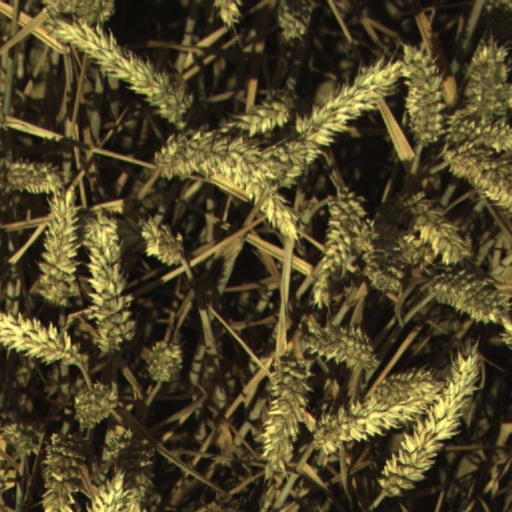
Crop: wheat